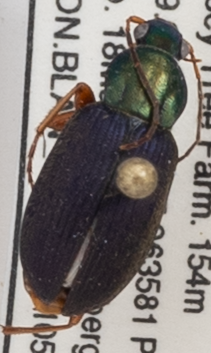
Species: Chlaenius tricolor tricolor
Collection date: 2021-05-18
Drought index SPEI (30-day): -0.998
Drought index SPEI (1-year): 0.198
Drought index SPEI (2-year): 0.128